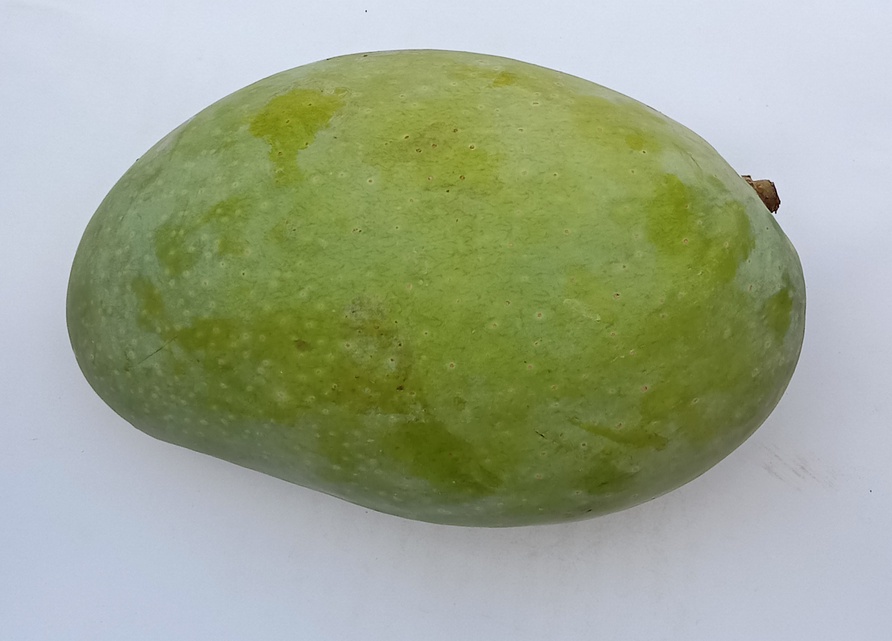
Mango variety: Fajri